Mauritius campaign of 1809–1811

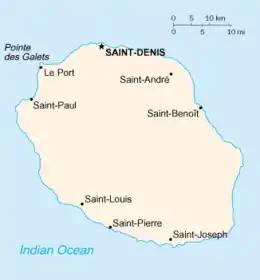
Map of Isle Bonaparte

Rowley's first co-ordinated action was prompted by the return of "Caroline" with her prizes. Sheltering under the guns of Saint-Paul harbour, "Caroline" made an inviting target for an expeditionary force from Rodrigues in practice for the anticipated invasion of the whole island. On 21 September, a force of over 600 soldiers, sailors and Royal Marines under Keating and Willoughby landed on Isle Bonaparte and marched around the town's seaward fortifications, storming them from the rear at first light. Capturing each in succession and routing opposition from French militia, the force secured the gun batteries overlooking the port, allowing Rowley to bring his squadron directly into the harbour and bombard the shipping anchored within. The French naval officers, outnumbered and unsupported, drove their ships on shore and abandoned them, allowing the British to seize and carry off "Caroline", the two captured East Indiamen and a number of smaller vessels. French attempts to recapture the town were undermined by the failure of the island's commander, General Nicolas Des Bruslys, to engage the British with his main force. Des Bruslys later committed suicide. With the garrison leaderless, a truce was agreed that granted the British five days in control of the town. In this time they were able to remove all government supplies and demolish the town's government buildings. Rowley and his force eventually departed from Saint-Paul on 28 September. As a reward for their services, Willoughby was promoted to command "Nereide" and Corbet sent back to Britain in "Caroline", renamed HMS "Bourbonaise".